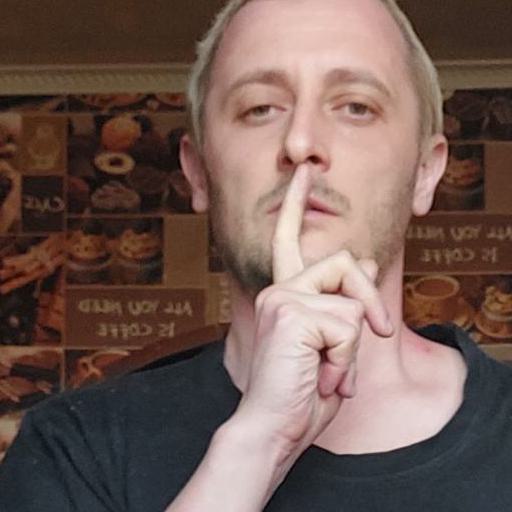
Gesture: mute